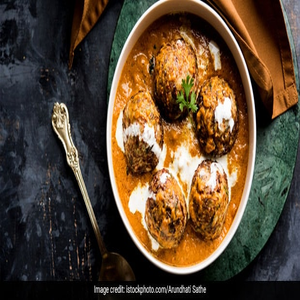
Dish: kofta